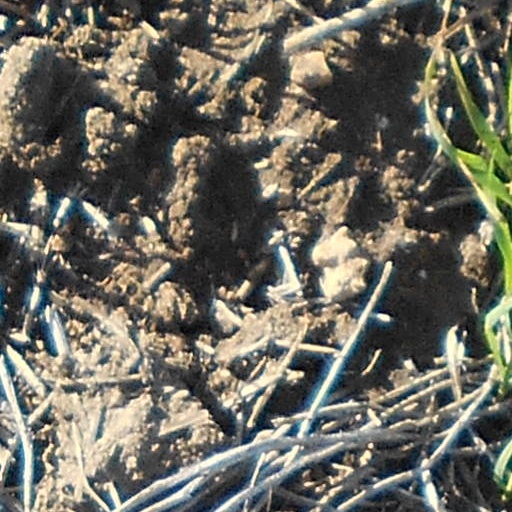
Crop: wheat